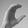
ASL letter: C